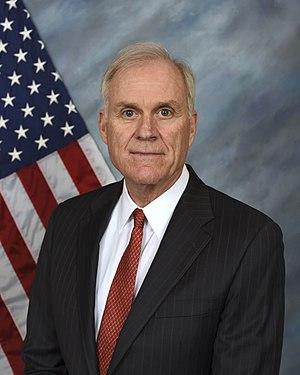
Le secrétaire à la Marine des États-Unis est le chef civil du département de la Marine. Le poste était occupé par un membre du cabinet du président des États-Unis jusqu'en 1947, quand la Marine, l'Armée de terre, et l'Armée de l'air furent regroupées dans le nouvellement créé département de la Défense. Le poste de secrétaire à la Marine fut alors placé sous l'autorité du secrétaire à la Défense au lieu d'être un membre du Cabinet présidentiel.
Le secrétaire à la Défense des États-Unis est membre du Cabinet du président des États-Unis et dirige le département de la Défense des États-Unis, responsable des affaires militaires et des Forces armées des États-Unis. Il est équivalent à ce que l'on nommerait dans d'autres pays « ministre de la Défense ».